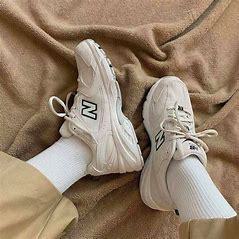
Brand: New
Model: Balance New Balance 530 Marathon